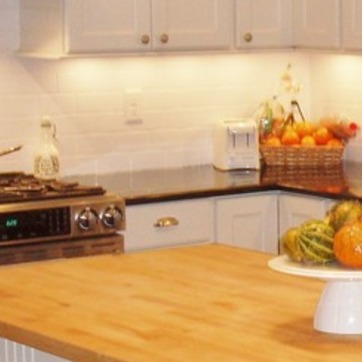
Material: polishedstone